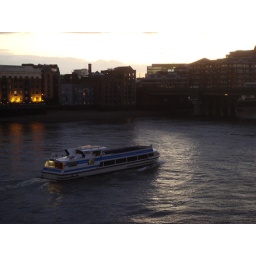
A river boat passing beneath London Bridge on a cold winter's afternoon